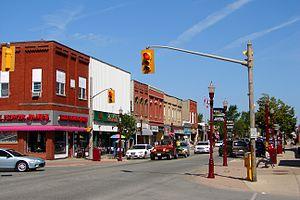
Essex est une ville de l'Ontario, située dans le Comté d'Essex au Canada.